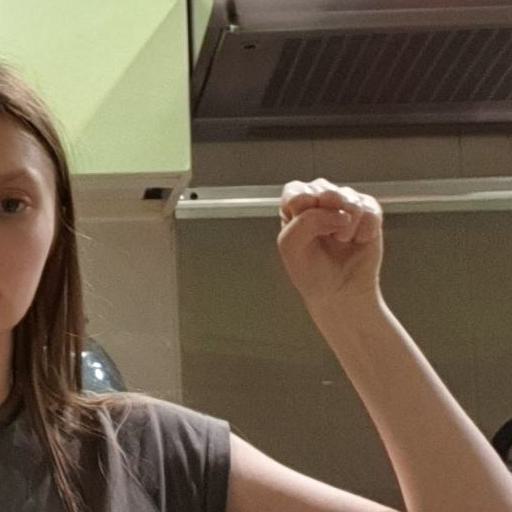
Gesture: fist